Christianity in Ghana

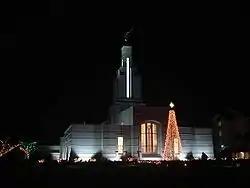
Accra Ghana Temple (LDS)

The Methodist Church Ghana came into existence as a result of the missionary activities of the Wesleyan Methodist Church, inaugurated with the arrival of Joseph Rhodes Dunwell to the Gold Coast (Ghana) in 1835. Like the mother church, the Methodist Church in Ghana was established by people of Anglican background.